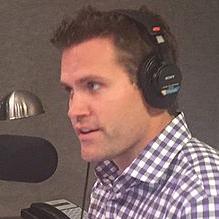
Age: 35